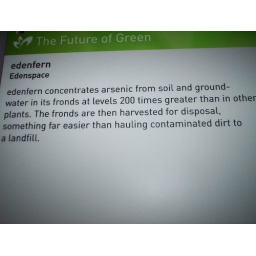
plants that ingest contaminants in the ground and then can be harvested for removal, cool!